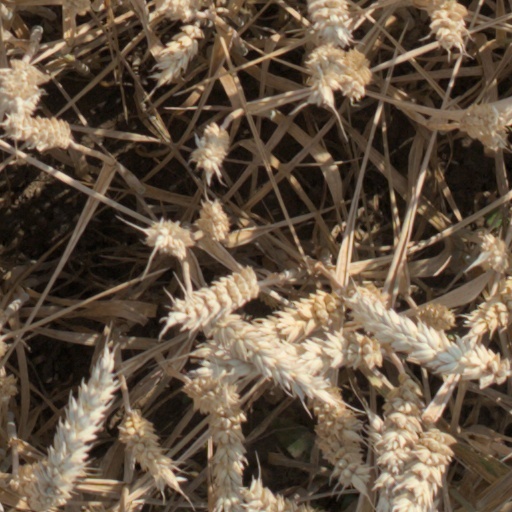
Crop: wheat